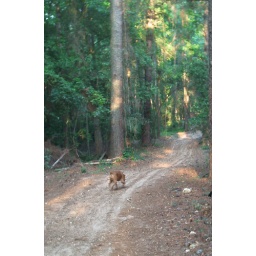
Two roads diverged in a yellow wood -- and thisparticular branch goes straight to the lake.